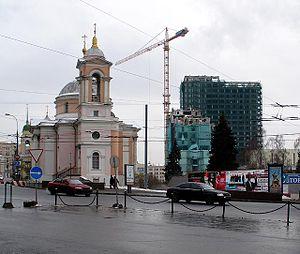
Zariadié est un quartier historique de Moscou établi au XIIᵉ ou XIIIᵉ siècle au sein de Kitaï-gorod, entre la rue Varvarka et la Moskova.